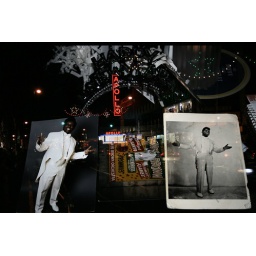
Carlton smith and james brown. apollo theater in the back ground NEW YEARS 2007